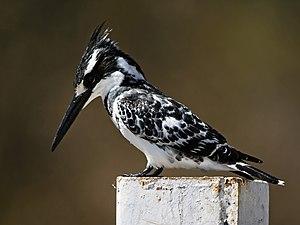
Le Martin-pêcheur pie ou Alcyon pie, est une espèce d'oiseau de la famille des Alcedinidae.